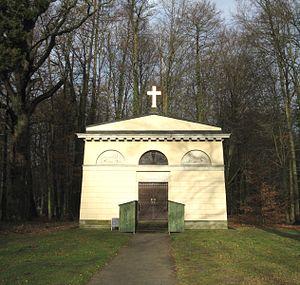
Le château de Ludwigslust est un palais du XVIIIᵉ, situé à Ludwigslust dans le Nord de l'Allemagne près de la mer Baltique. En 1724, le duc Christian-Louis II de Mecklembourg-Schwerin, décida de faire construire un pavillon de chasse, près d'un petit hameau appelé Klenow, à 36 kilomètres de Schwerin, la capitale du duché. La construction dura quatre ans. Ce bâtiment prend le surnom de « Ludwig-Lust », de « Ludwig » Louis et « Lust » envie ou désir, c'est-à-dire le désir ou l'envie de Christian-Louis.